Mrigadayavan Palace

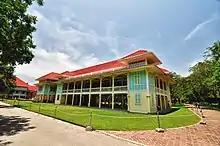
Mrigadayavan Palace

The palace was commissioned by King Vajiravudh to serve as a holiday villa. The king drafted the designs for the villa, which consists of sixteen teak buildings raised on concrete pillars and linked together by a series of walkways. Construction took place during 1923–1924, overseen by Italian architect, Ercole Manfredi.